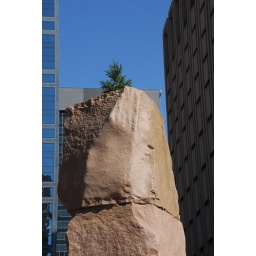
#94 An interesting/unusual rockThis rock has a tree growing out of it right in the middle of the city